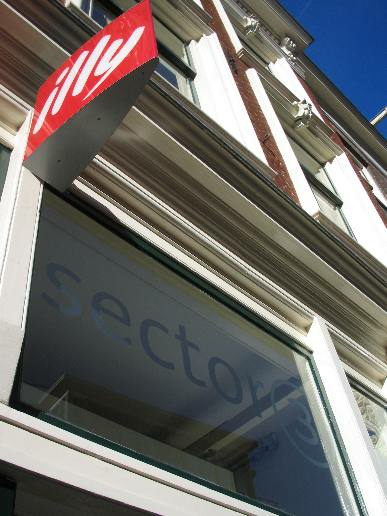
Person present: No